Pilgrimage

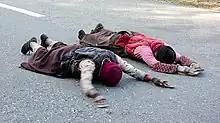
Tibetans on a pilgrimage to Lhasa, doing full-body prostrations, often for the entire length of the journey

Pilgrims and the making of pilgrimages are common in many religions, including the faiths of ancient Egypt, Persia in the Mithraic period, India, China, and Japan. The Greek and Roman customs of consulting the gods at local oracles, such as those at Dodona or Delphi, both in Greece, are widely known. In Greece, pilgrimages could either be personal or state-sponsored. The Eleusinian mysteries included a pilgrimage. The procession to Eleusis began at the Athenian cemetery Kerameikos and from there the participants walked to Eleusis, along the Sacred Way (Ἱερὰ Ὁδός, "Hierá Hodós").